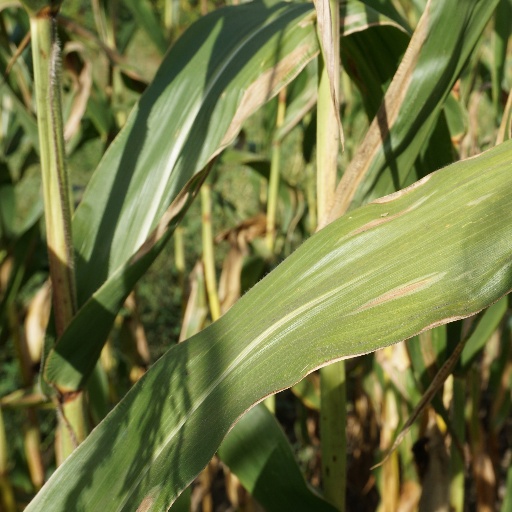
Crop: maize; corn